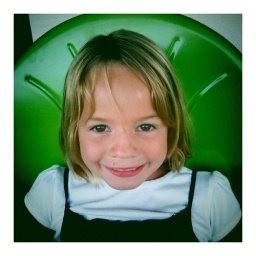
Norah in a green chair